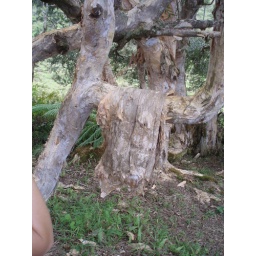
these trees had paper bark. some happen to be hung over this branch.